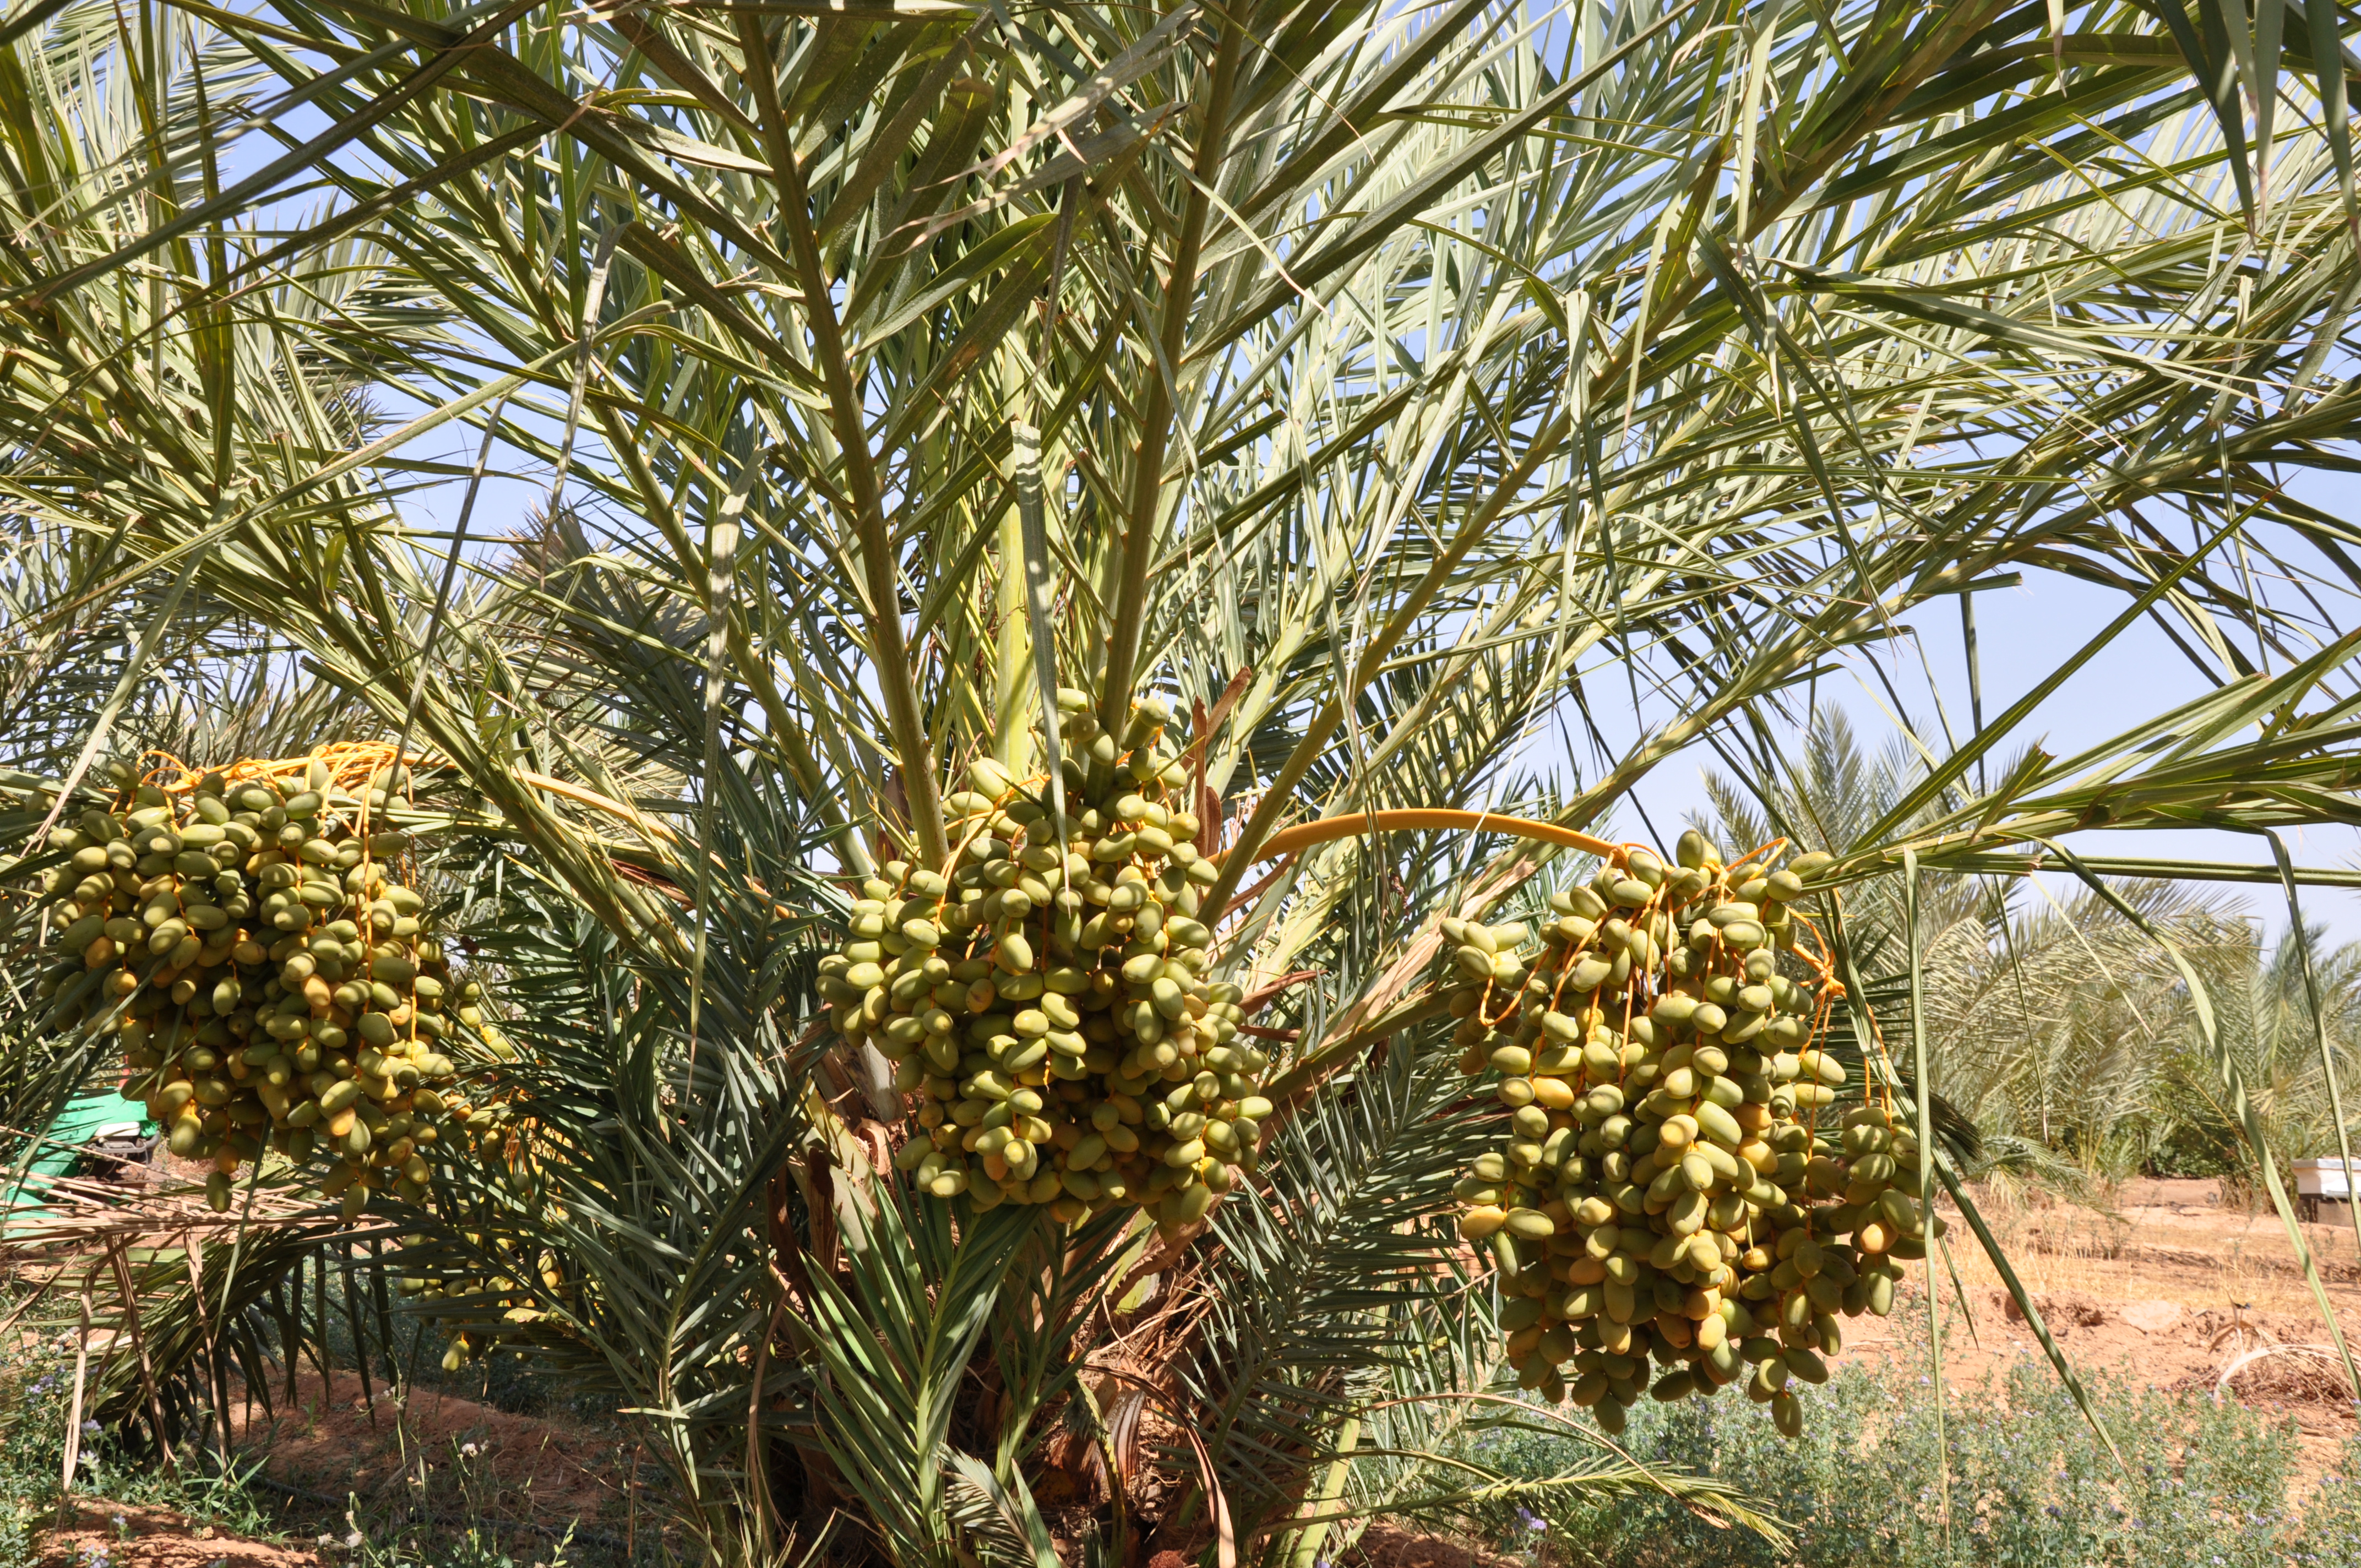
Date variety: Boumajhoul